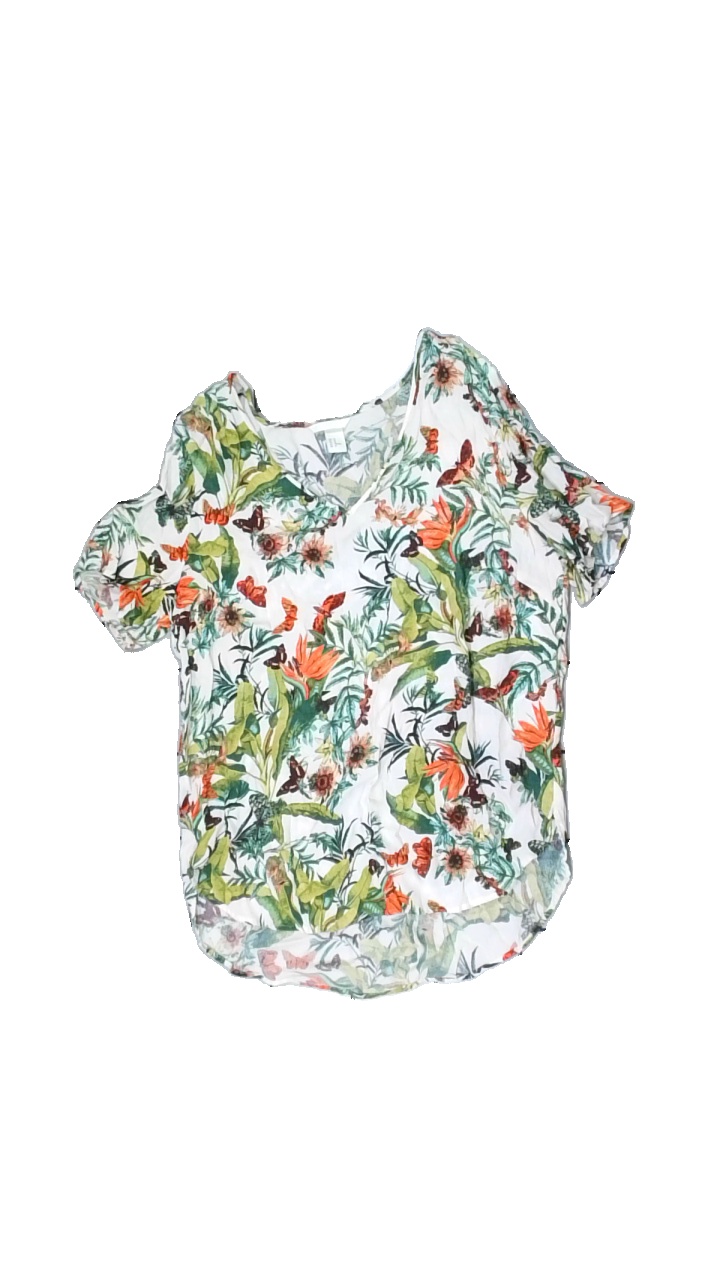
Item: Shirt (Ladies)
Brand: H&m
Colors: Beige, Green, Orange, Multicolor
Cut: Regular
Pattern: Floral print
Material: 100% viscose
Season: All
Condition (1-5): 3
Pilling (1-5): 3
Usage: Reuse
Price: <50